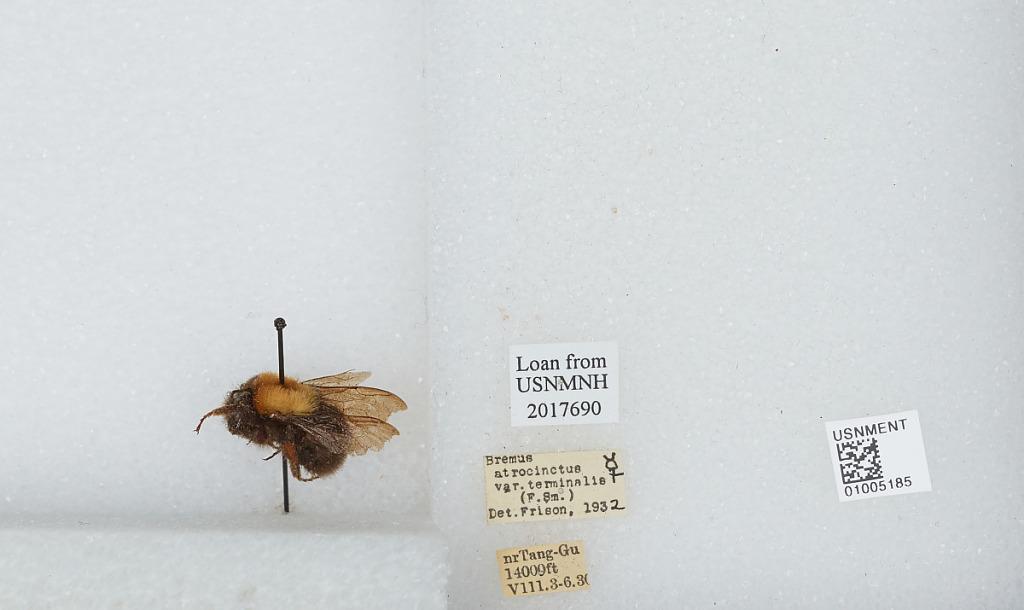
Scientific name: Bombus (Festivobombus) festivus Smith
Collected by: D. Graham
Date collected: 1930-8-3
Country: China
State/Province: Tibet Autonomous Region
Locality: near Tanggu
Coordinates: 32.8717, 91.9194
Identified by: Frison